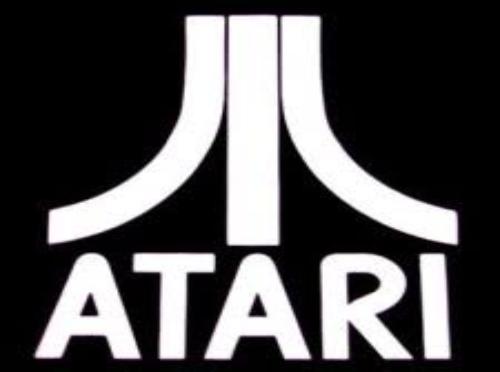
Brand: atari 2600-2
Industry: Clothes